Saltwood Castle

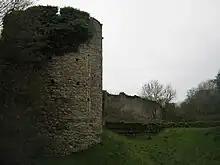
Walls of Saltwood Castle

The castle's site traces its history back to 488 AD, when Aesc, the son of Hengist and the King of Kent, is claimed to have built a castle on the site. It first appears, however, on a charter of King Egbert in 833. The manor of Saltwood was granted to the priory of Christ Church in Canterbury by a deed dated 1026. Under William of Normandy, Saltwood, held by the Archbishop of Canterbury and let, under knights’ service, to Hugo de Montfort, formed part of the string of large fiefs granted from Hythe to the New Forest, along the south coast of England. The structure was replaced by a twelfth-century Norman structure, with work extending over the next two centuries. It became the residence for a time of Henry of Essex, constable of England.